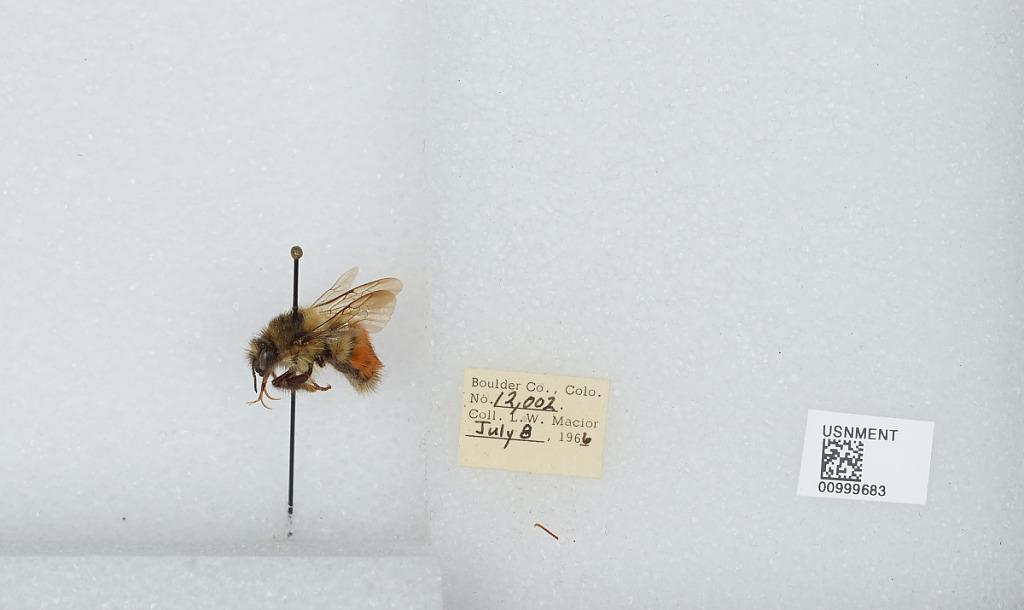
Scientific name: Bombus (Pyrobombus) melanopygus Nylander
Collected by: L. Macior
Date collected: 1966-7-8
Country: United States
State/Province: Colorado
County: Boulder
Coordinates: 40.015, -105.27